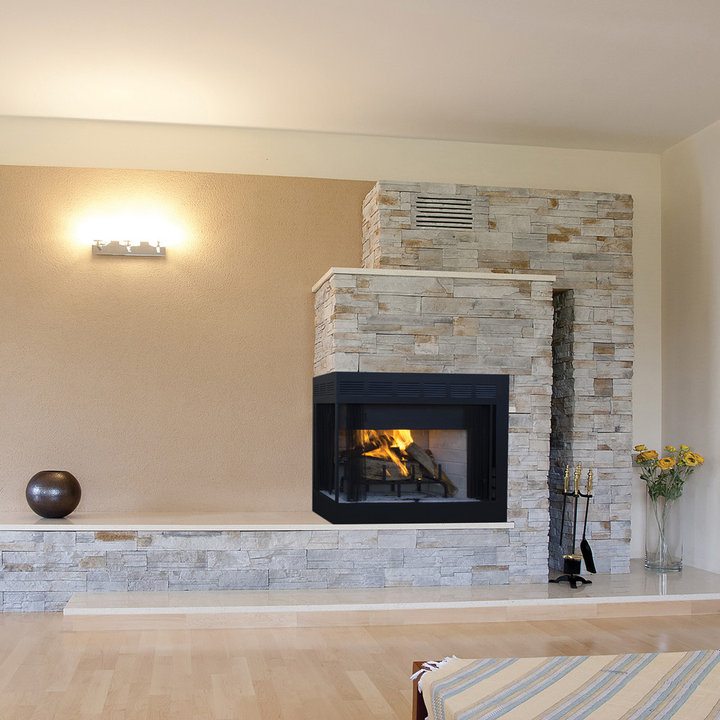
Style: Classic